Penne Nee Vaazhga

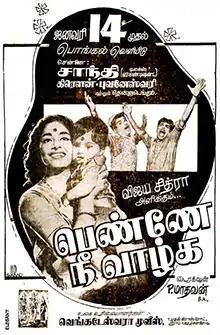
Theatrical release poster

Penne Nee Vaazhga is a 1967 Indian Tamil-language film produced and directed by P. Madhavan, starring Jaishankar and K. R. Vijaya. It was released on 14 January 1967 and emerged a success. The film was remade in Telugu as "Brahmachari" (1968), in Hindi as "Ek Nari Ek Brahmachari" (1971) and in Malayalam as "Brahmachari" (1972).